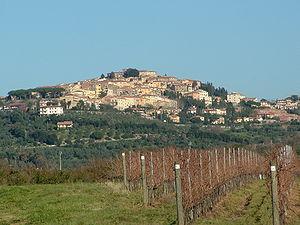
Le Bolgheri, qui tire son nom du village italien de Bolgheri, est un vin protégé par une Denominazione di origine controllata depuis 1994. Avant la création de cette DOC, ce « Super Toscan » était commercialisé soit en tant que vin de table soit avec une Indicazione geografica tipica Toscane.
Castagneto Carducci est une commune italienne d'environ 8 800 habitants, située dans la province de Livourne, dans la région Toscane, dans le centre de l'Italie.